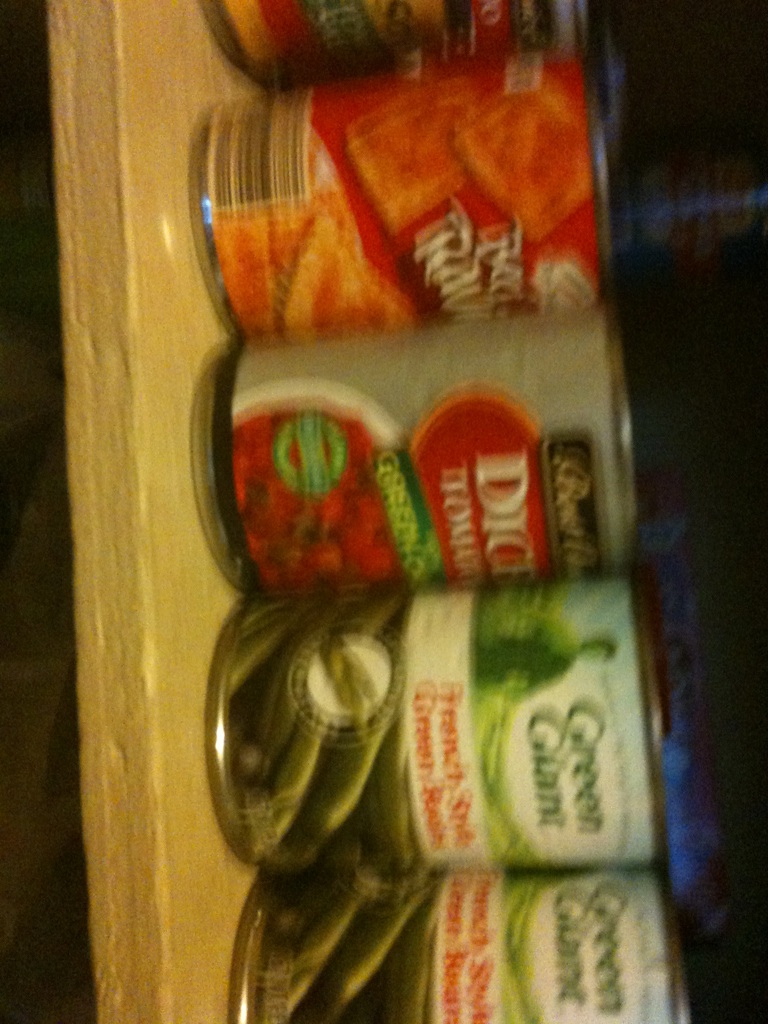Question: Do you see any corn or black beans in this picture?
Answer: no